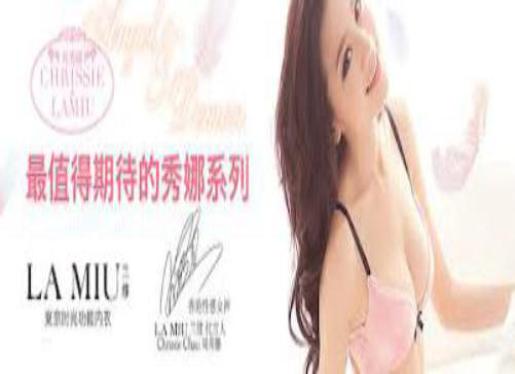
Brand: la miu
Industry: Clothes